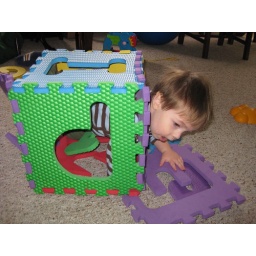
boy in the box